Star Wars Racer Revenge

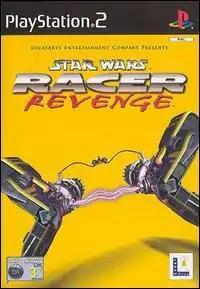
European box art

Star Wars Racer Revenge is a 2002 "Star Wars" video game that involves high-speed podracing. It is the sequel to "", and was developed by Rainbow Studios and published by LucasArts. It was released exclusively for the PlayStation 2, and was later added digitally to the PlayStation Store for the PlayStation 3 on April 28, 2015, and PlayStation 4 on January 15, 2016. On October 18, 2019, the PlayStation 4 version was released physically in both a standard and Collector's Edition in limited quantities by Limited Run Games.